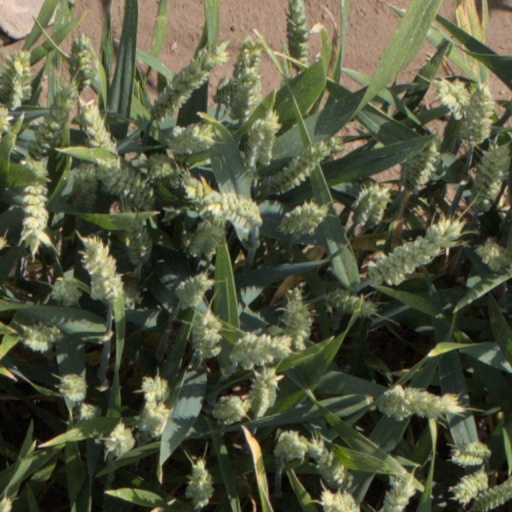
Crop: wheat